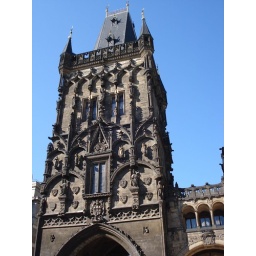
Built in the 1400s, the tower was the gate of the town wall, built to house the city's gunpowder.